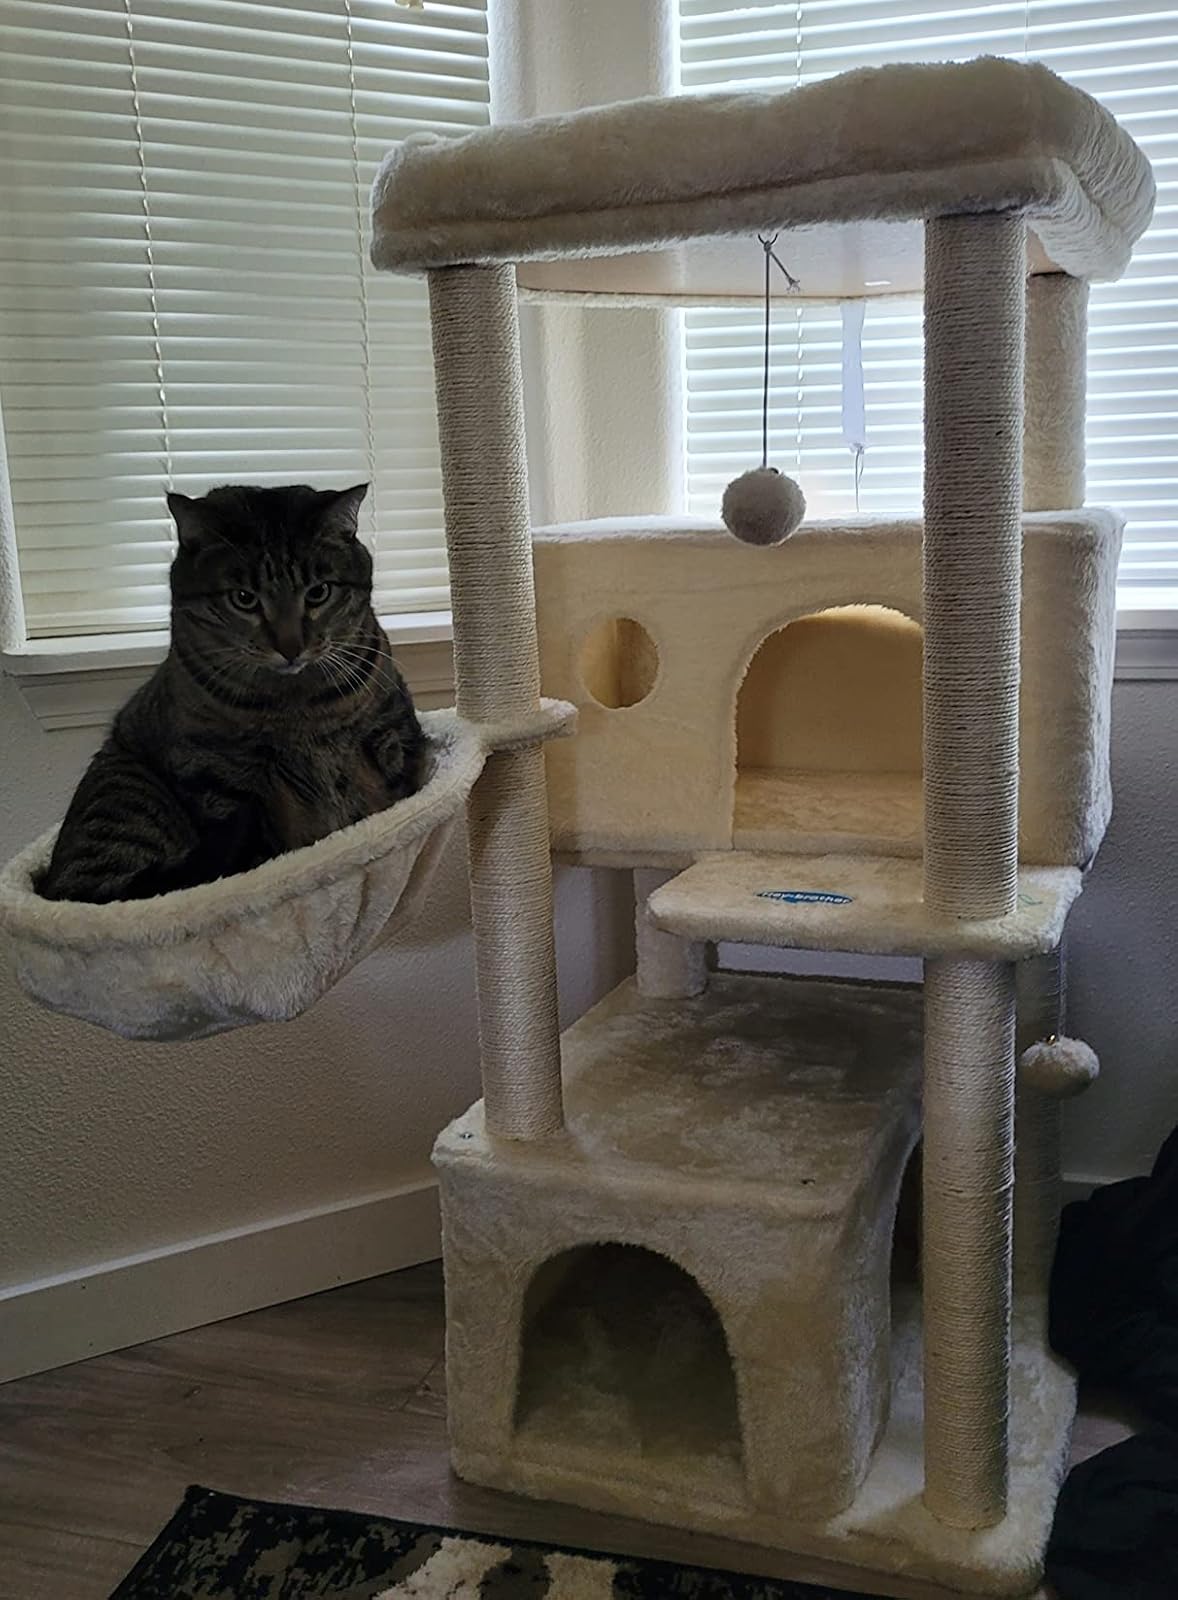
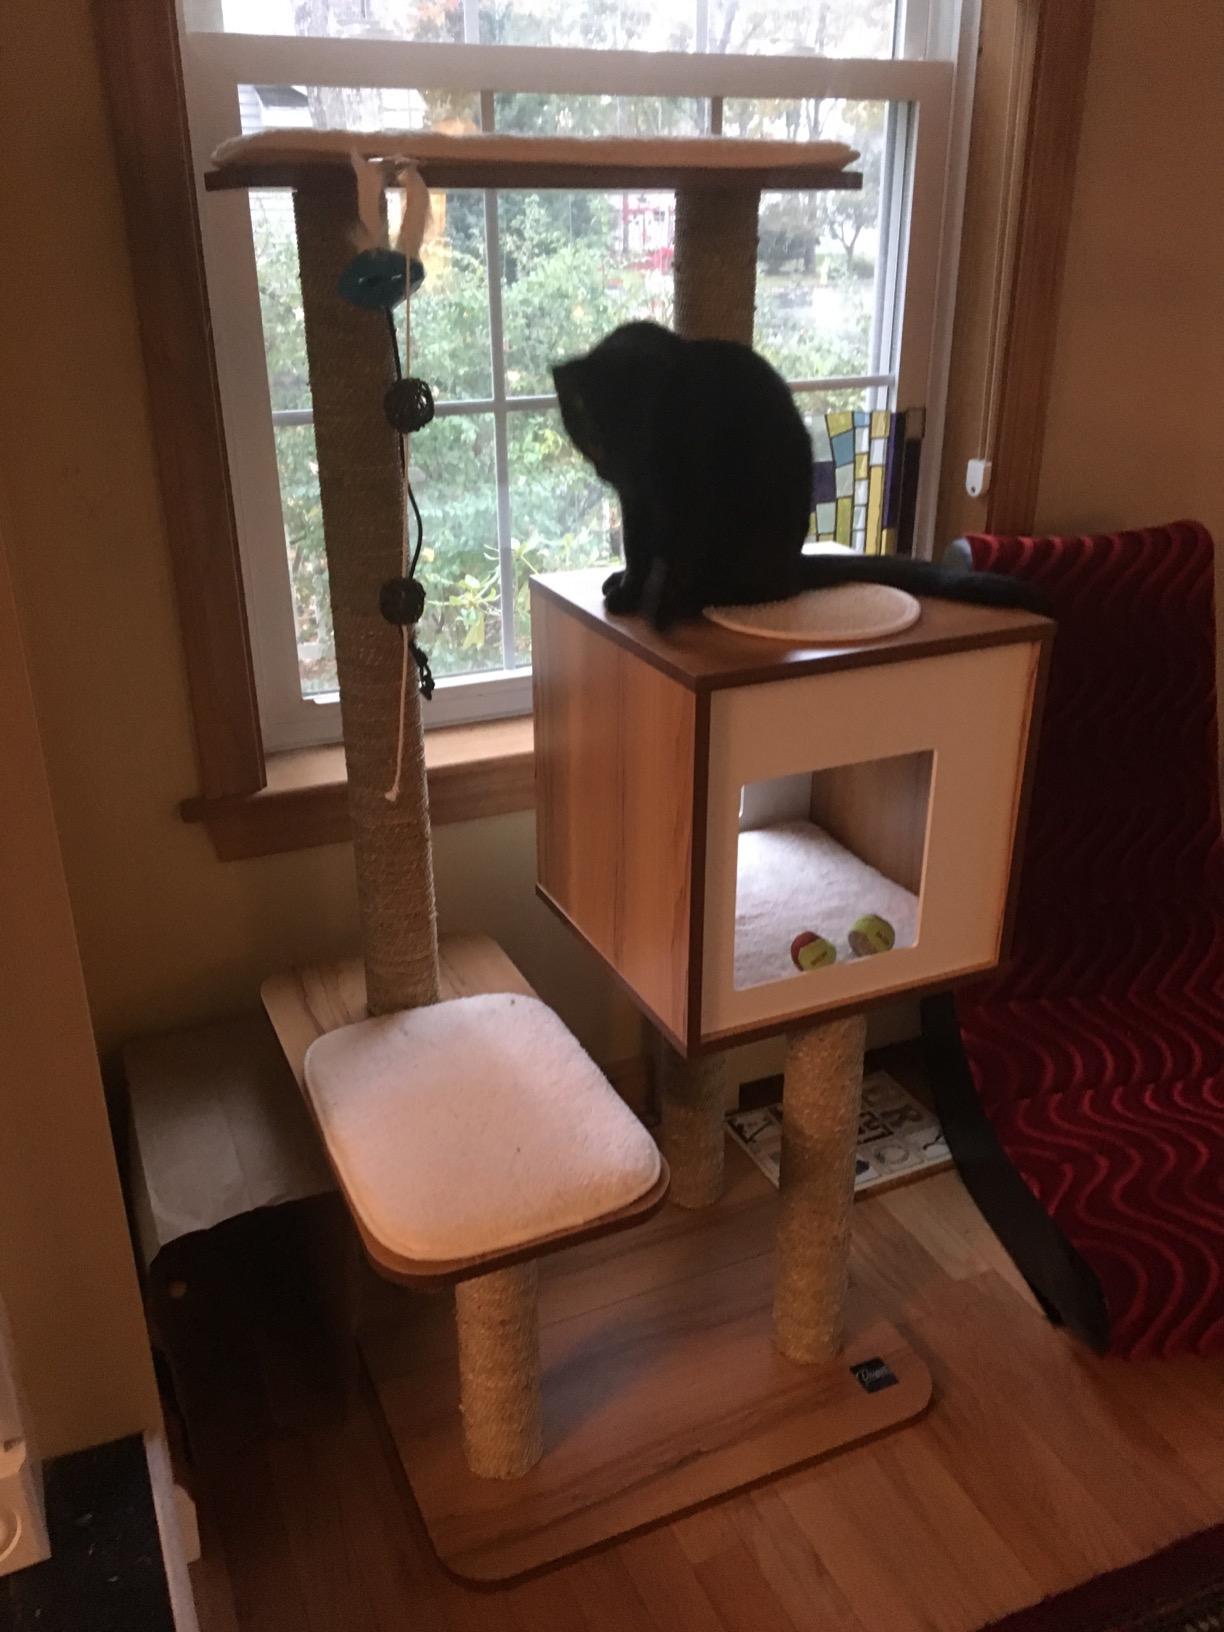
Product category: items_cat tree
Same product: no